Japanese destroyers of World War II

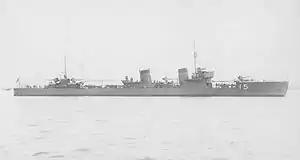
Kamikaze class (神風型駆逐艦)

Nine "Kamikaze"-class (神風, "Divine Wind") ships were commissioned between December 1922 and December 1924. They were similar to the "Minekaze" class, with an enlarged bridge and broader beam to compensate. The construction of this class was cut short by Japan's participation in the Washington Naval Treaty of 1922.